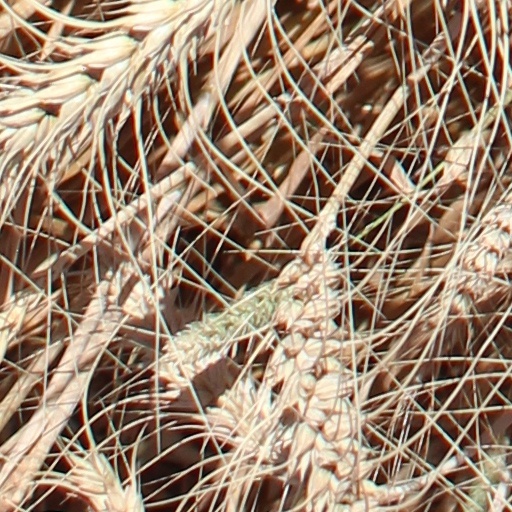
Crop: wheat